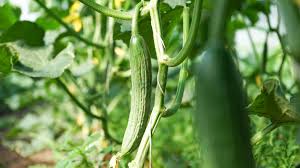
Label: trash